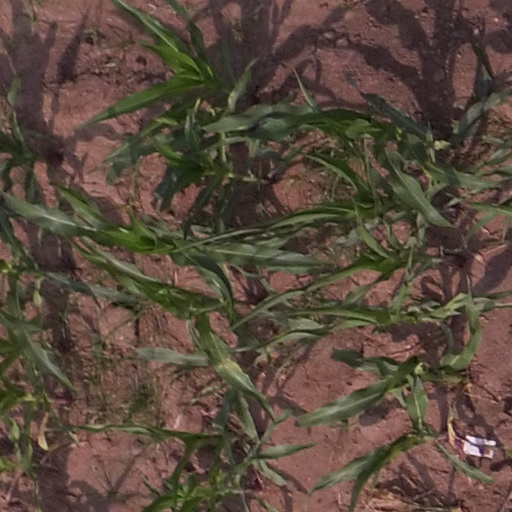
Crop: maize; corn